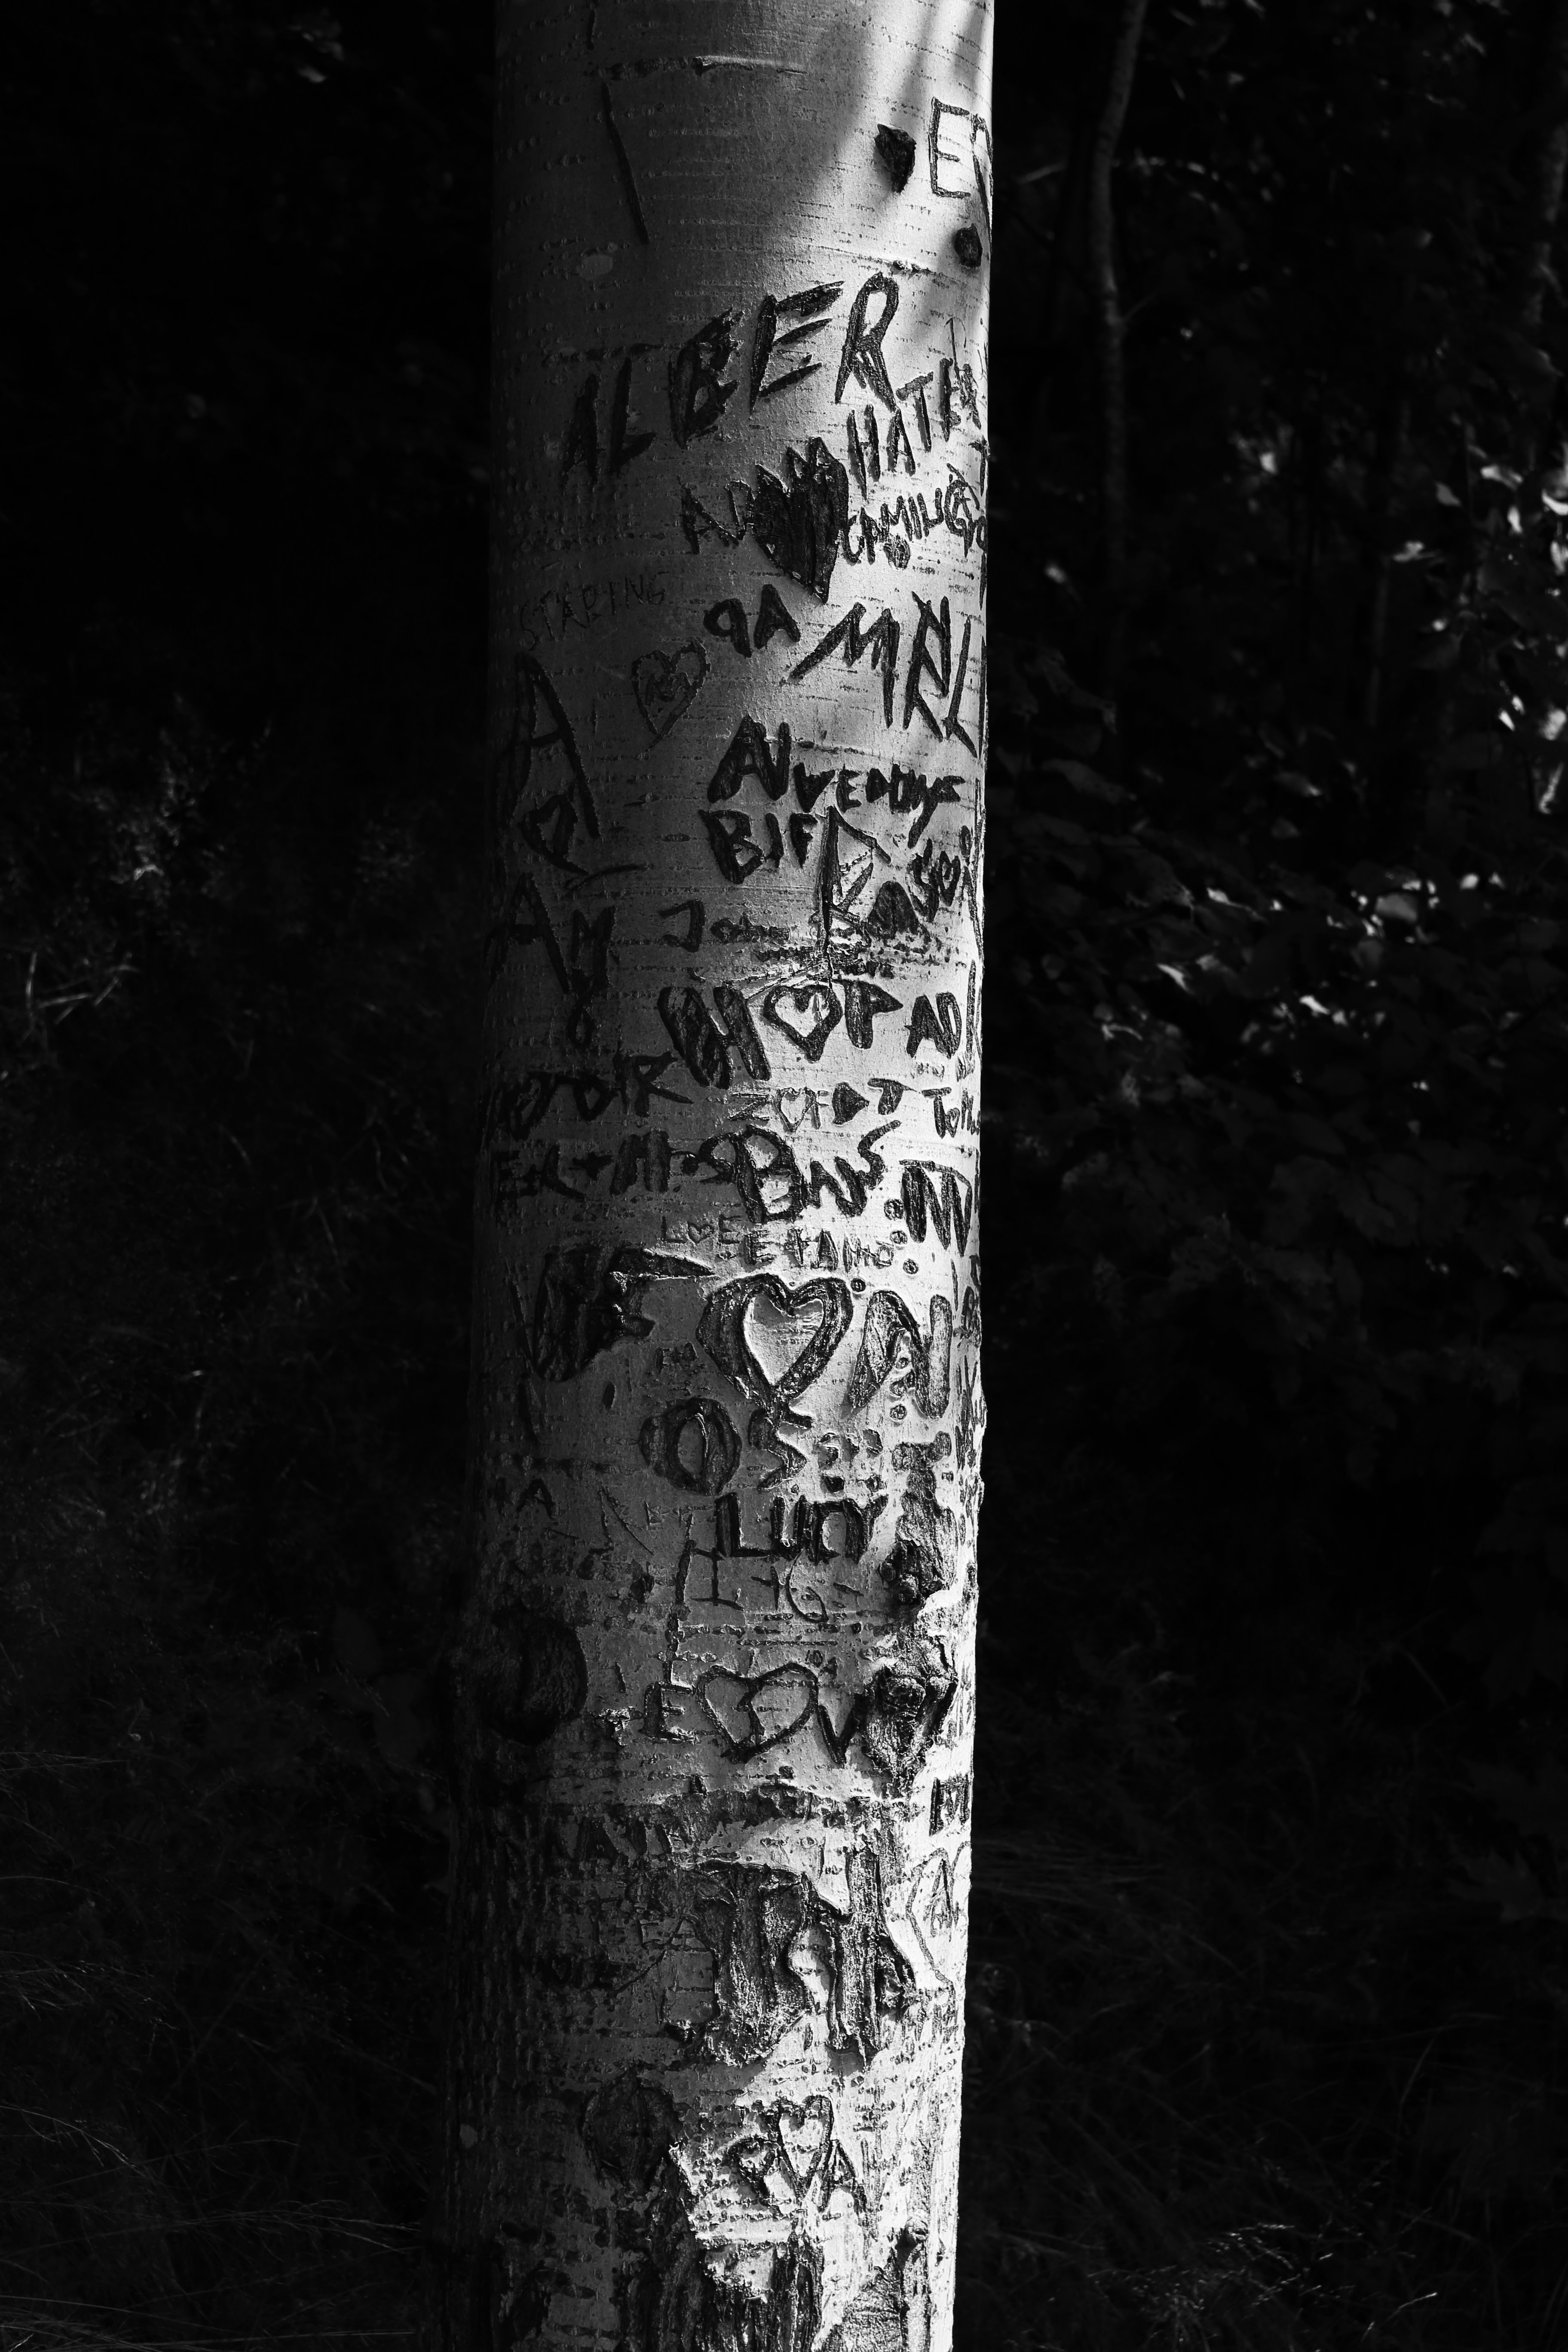
tree, light, black and white, white, texture, number, bark, love, heart, line, column, birch, darkness, black, monochrome, shape, tree heart, utkarvat heart, monochrome photography